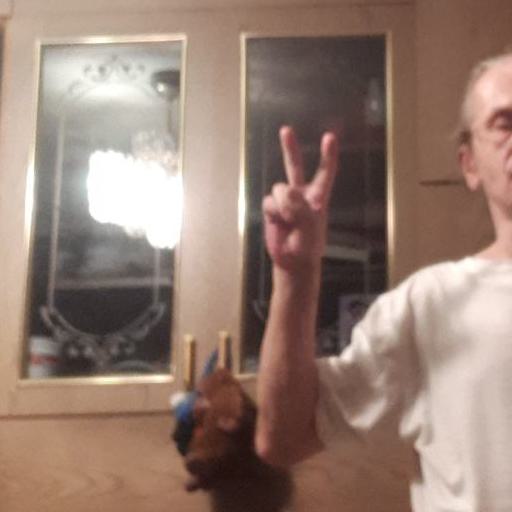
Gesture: peace